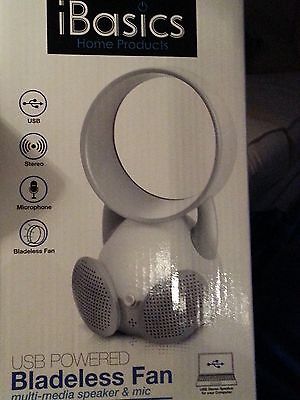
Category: fan